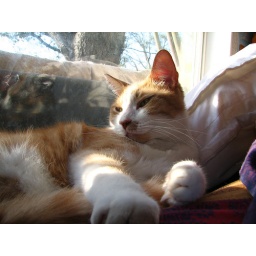
He loves laying in my bed by the window